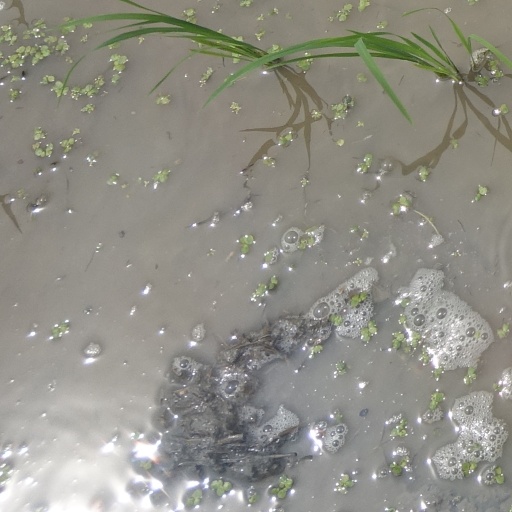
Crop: rice